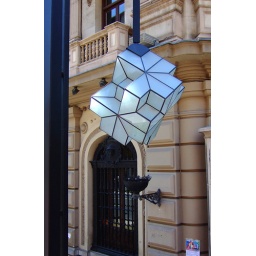
Surprising street lamps in Granada